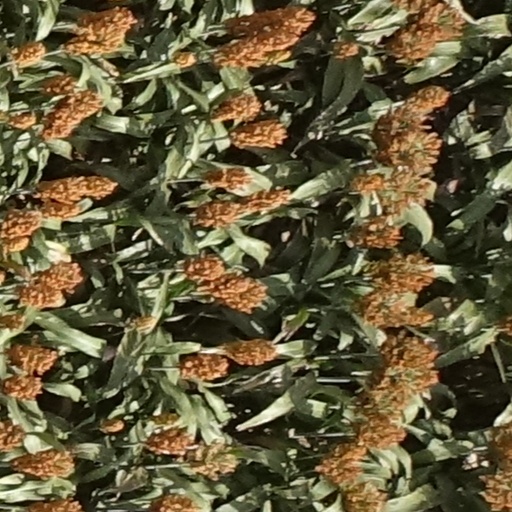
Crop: sorghum